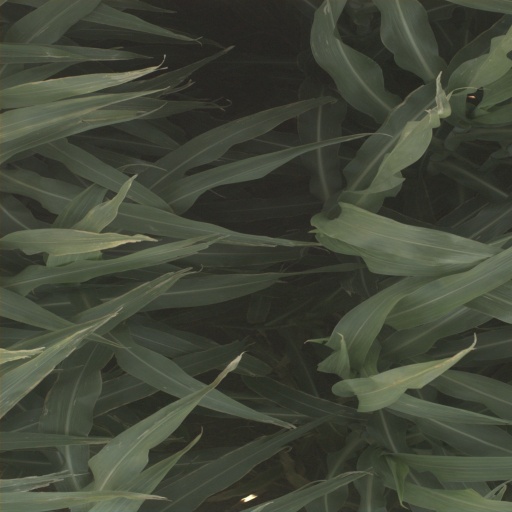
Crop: sorghum